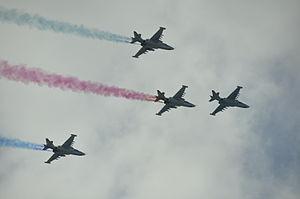
La journée des forces armées d'Azerbaïdjan - est célébrée chaque année le 26 juin en Azerbaïdjan, par le décret de Heydar Aliyev, président de la République d'Azerbaïdjan.